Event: Nepal Earthquake
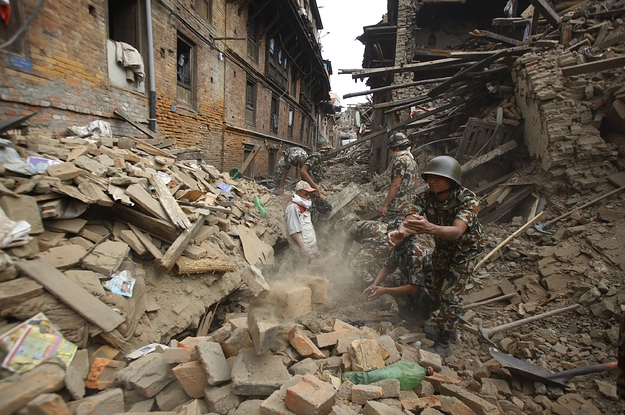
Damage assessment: damage